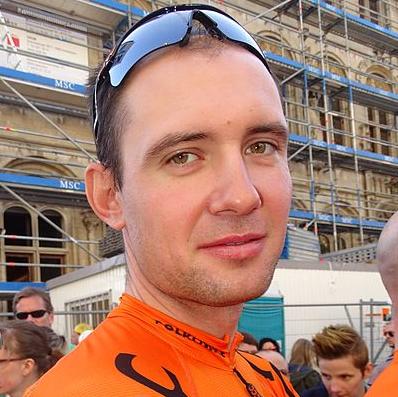
Age: 29